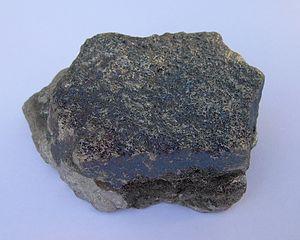
Ferrochrome
Le Ferrochrome est un ferroalliage, c'est-à-dire un composé de fer et de chrome, dont la teneur en poids en chrome se situe entre 48 % et 70 %. Près de 80 % de la production de ferrochrome est destinée à l'élaboration d'aciers inoxydables par la sidérurgie.